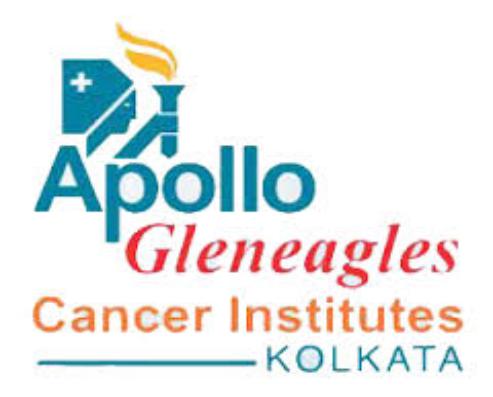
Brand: apollo
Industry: Others